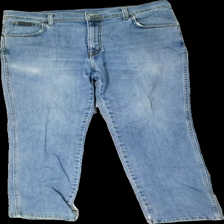
View: front
Type: Jeans
Category: Unisex
Brand: Not in the list
Brand text on label: Wrangler
Colors: Blue
Material: 100% cotton
Cut: Regular
Season: All
Trend: Denim
Price range: 100-150
Recommended usage: Reuse